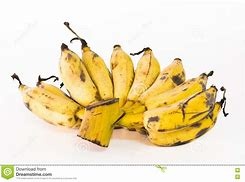
Label: banana